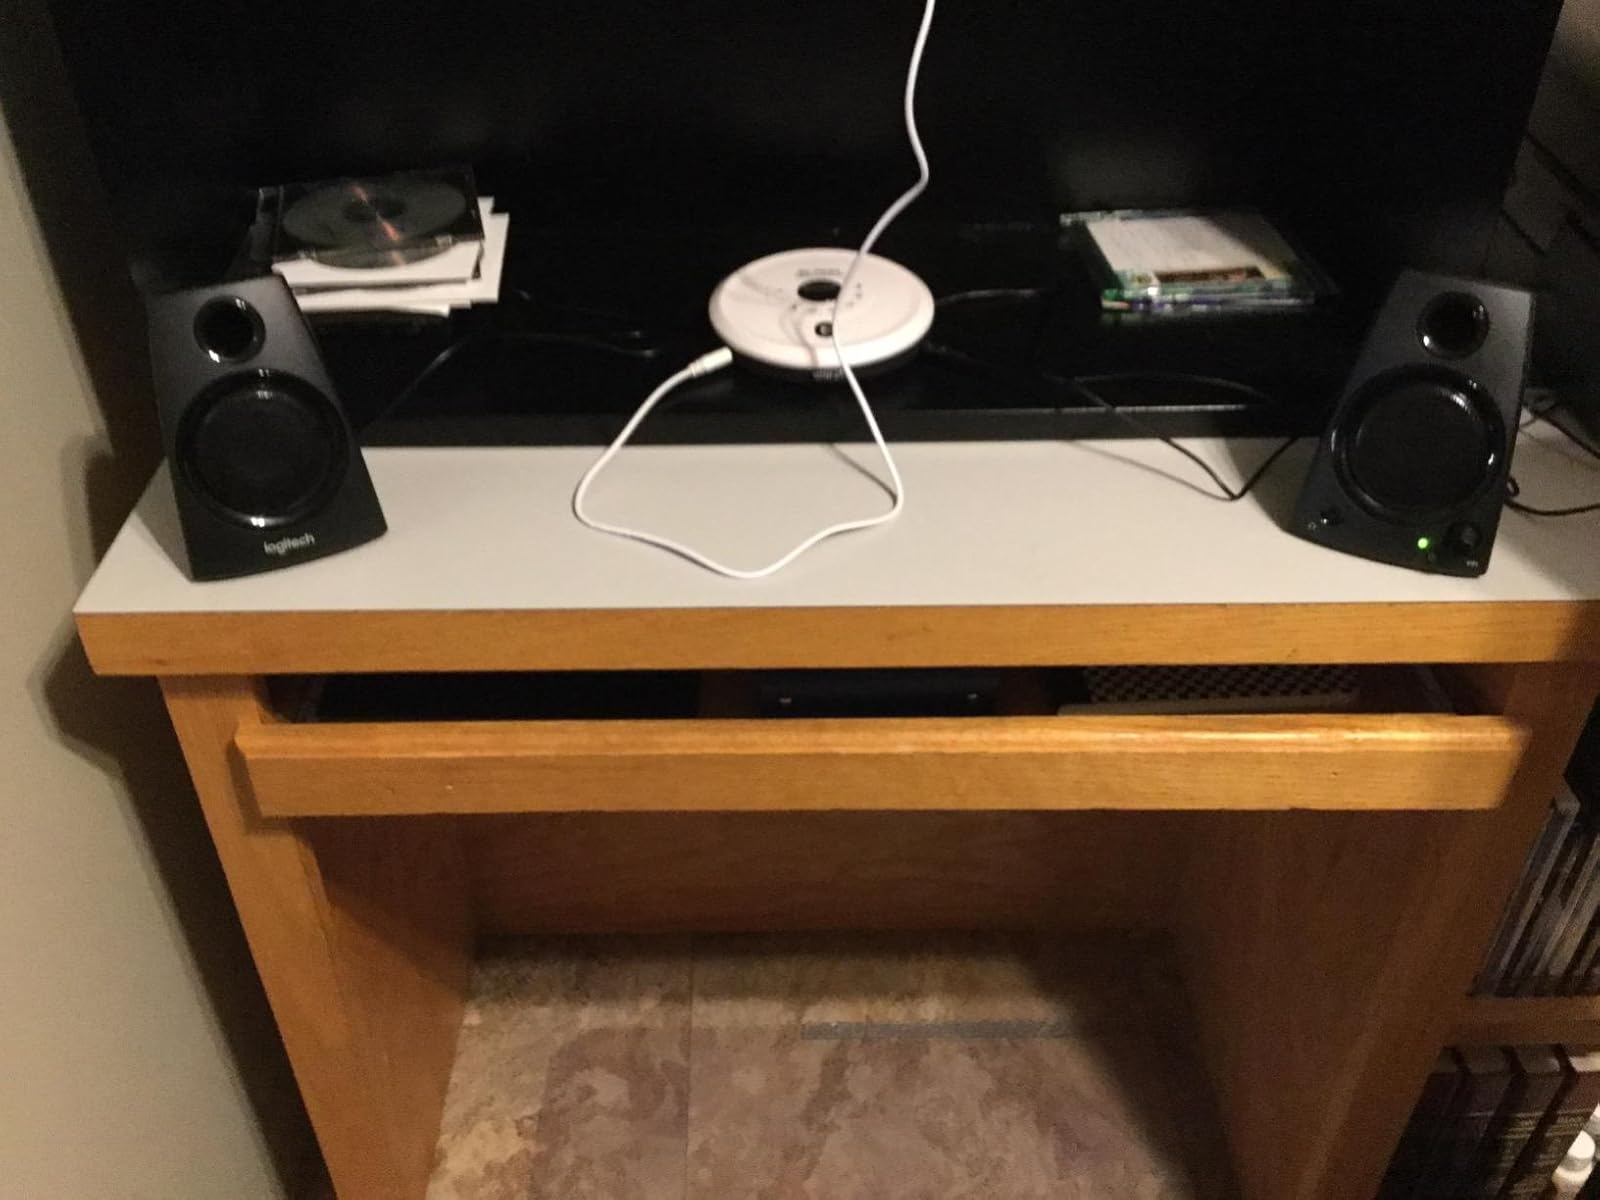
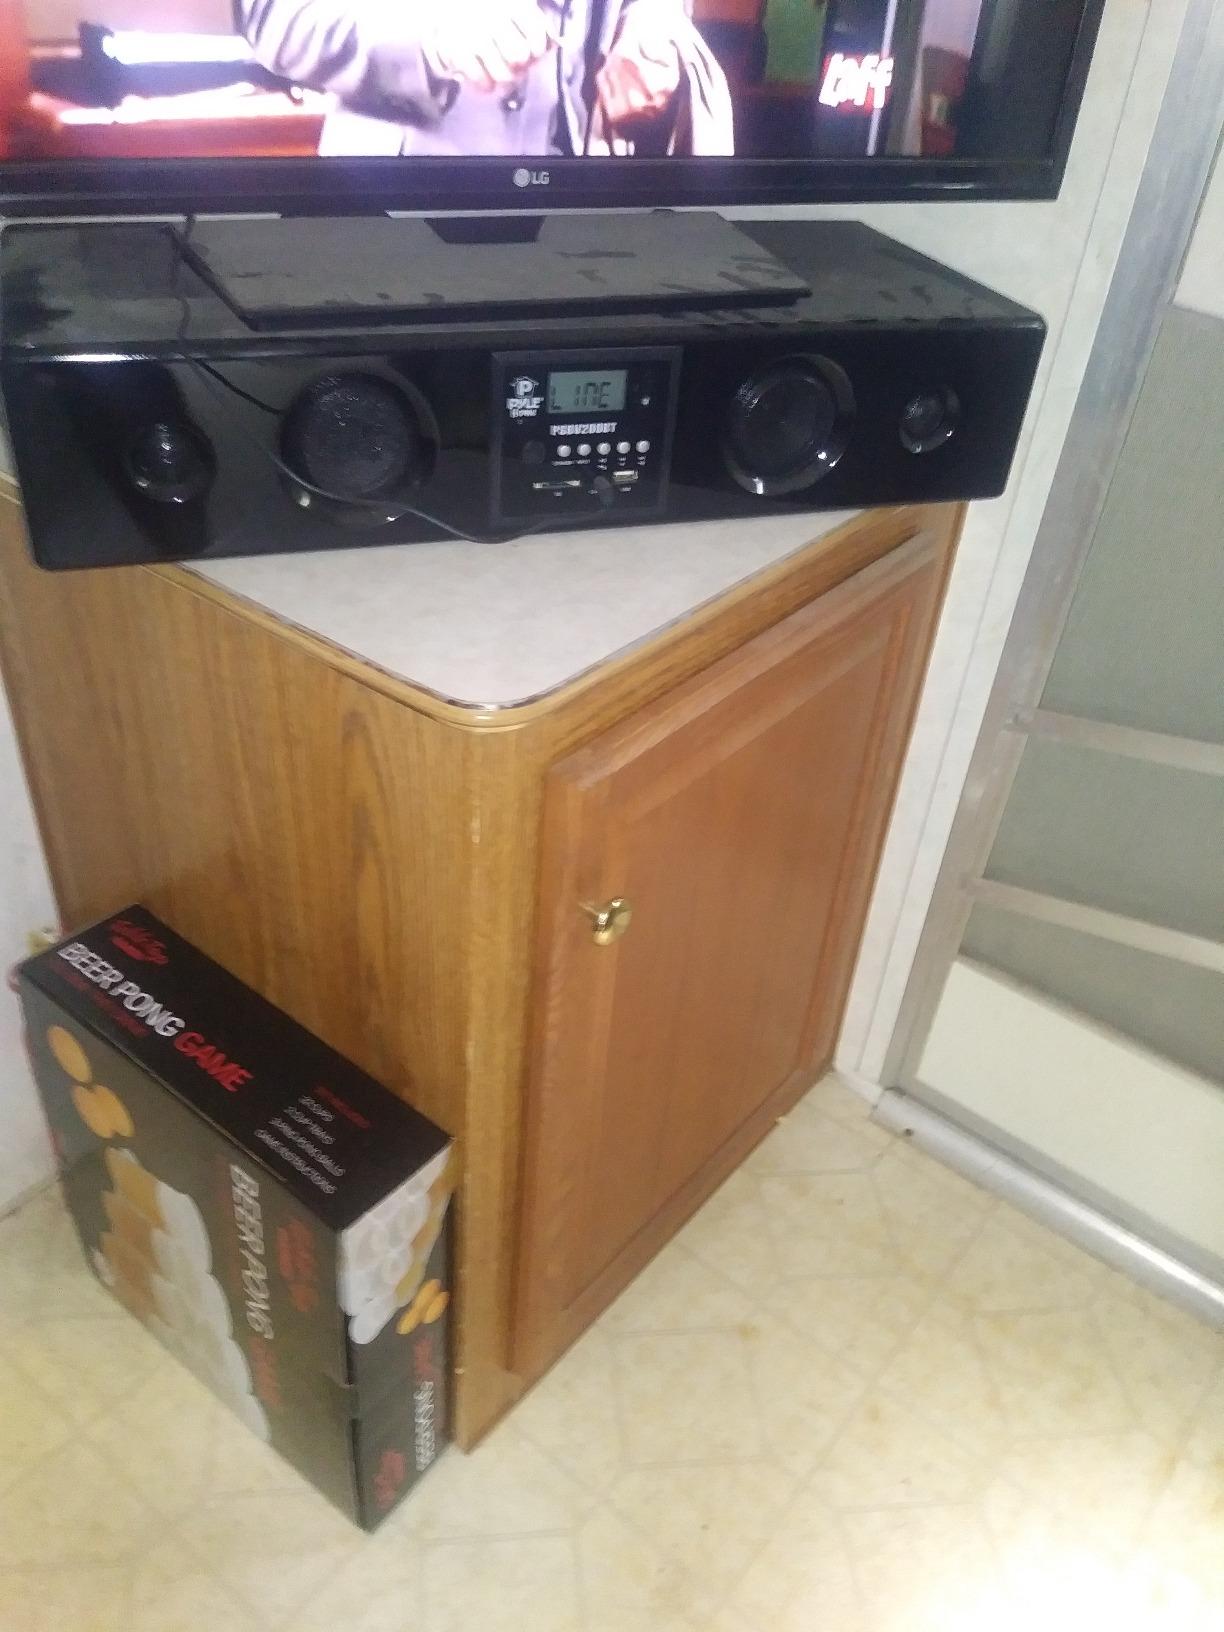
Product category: speaker
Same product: no